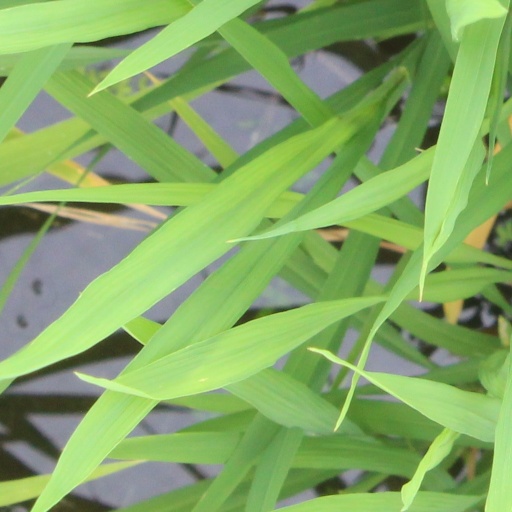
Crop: rice